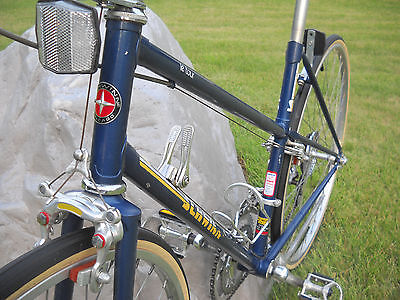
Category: bicycle